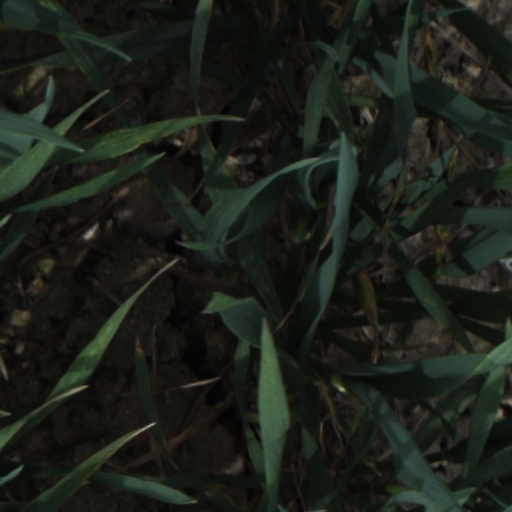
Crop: wheat